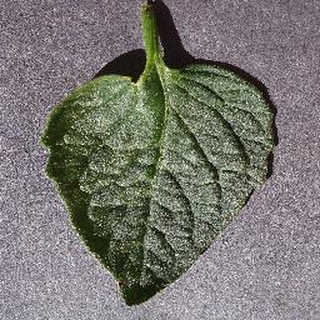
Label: healthy_tomato